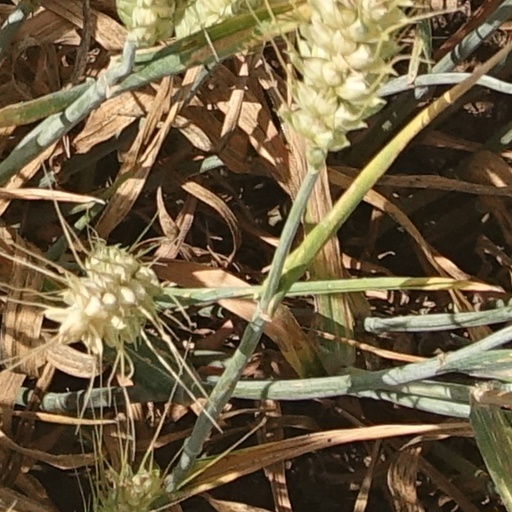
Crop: wheat